St. Mary's Orthodox Valiyapally

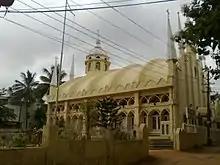
The Church in July 2011

St. Mary's Orthodox Valiyapally (previously St. Mary's Orthodox Church) is an Orthodox Church, located in Gangamma Circle, Bangalore, India. It is one of the oldest Malankara Orthodox Syrian churches in the city.